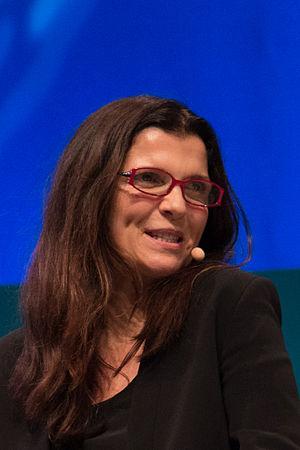
Alison Hewson, née Alison Stewart le 23 mars 1961, est une militante et femme d'affaires irlandaise. Elle est l'épouse du chanteur et musicien Paul Hewson, dit Bono, du groupe de rock U2.